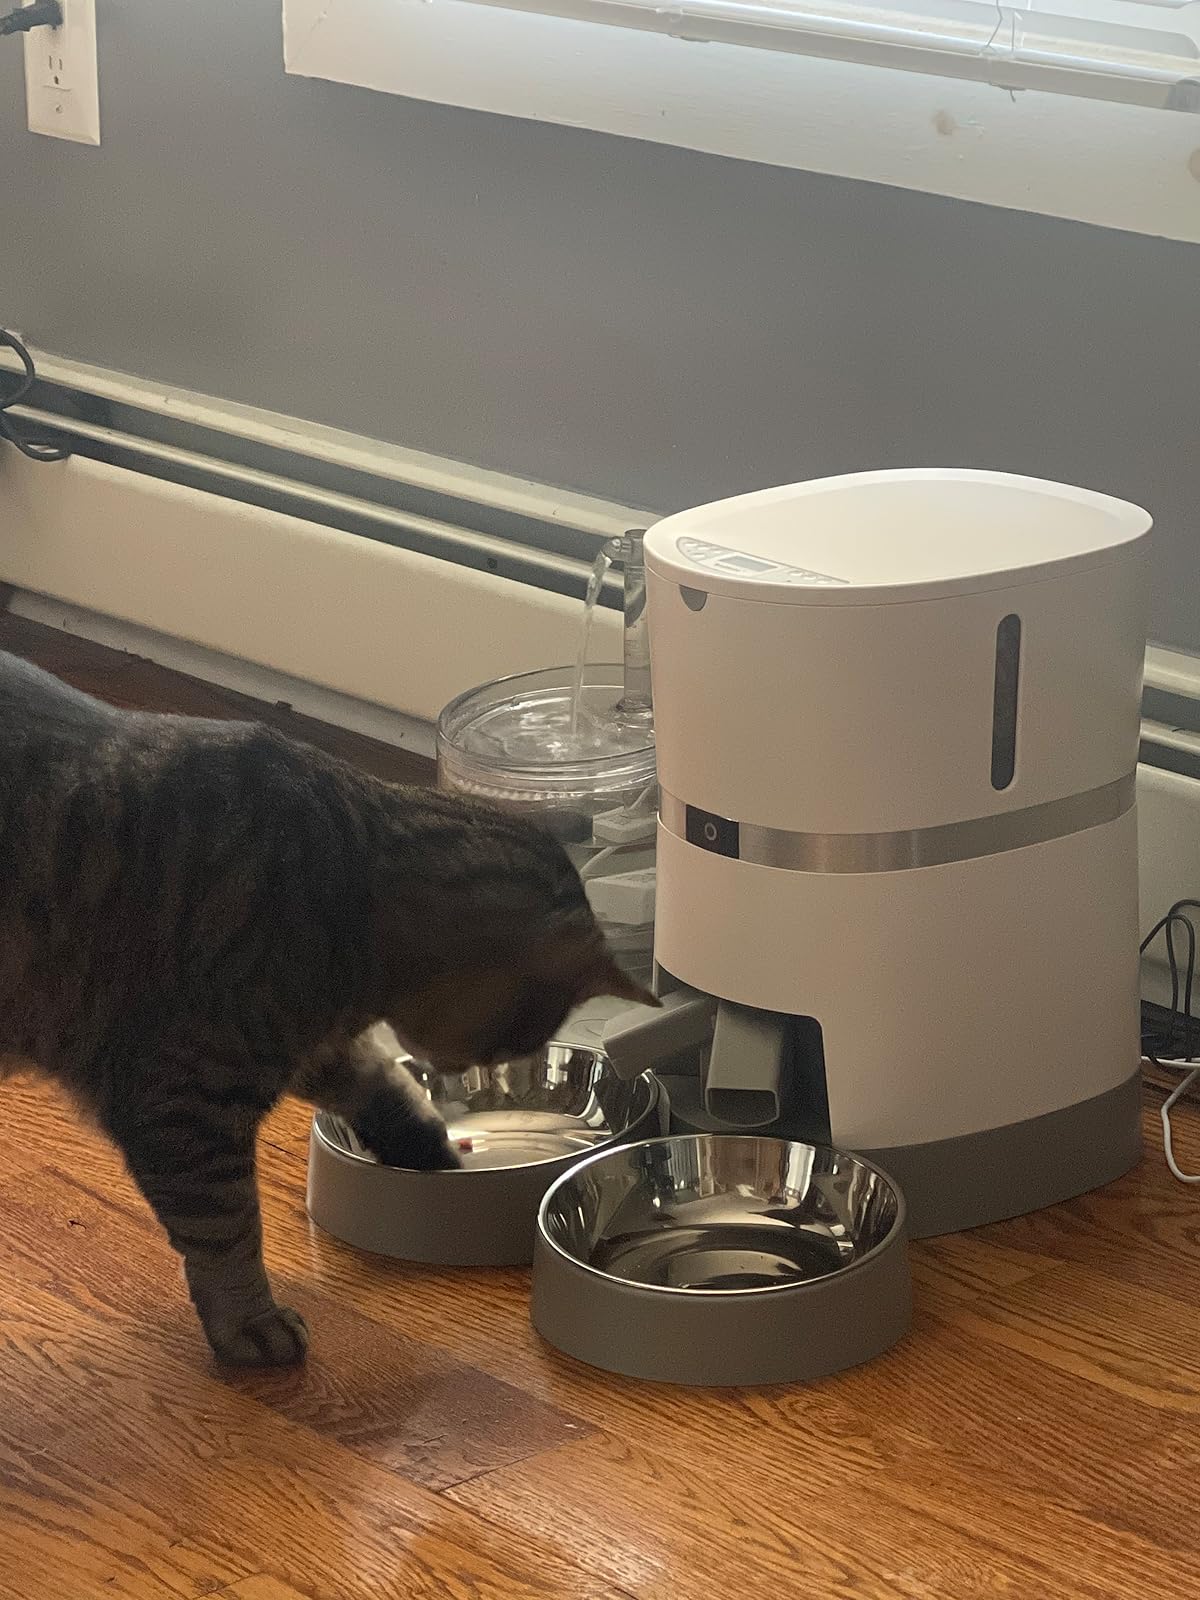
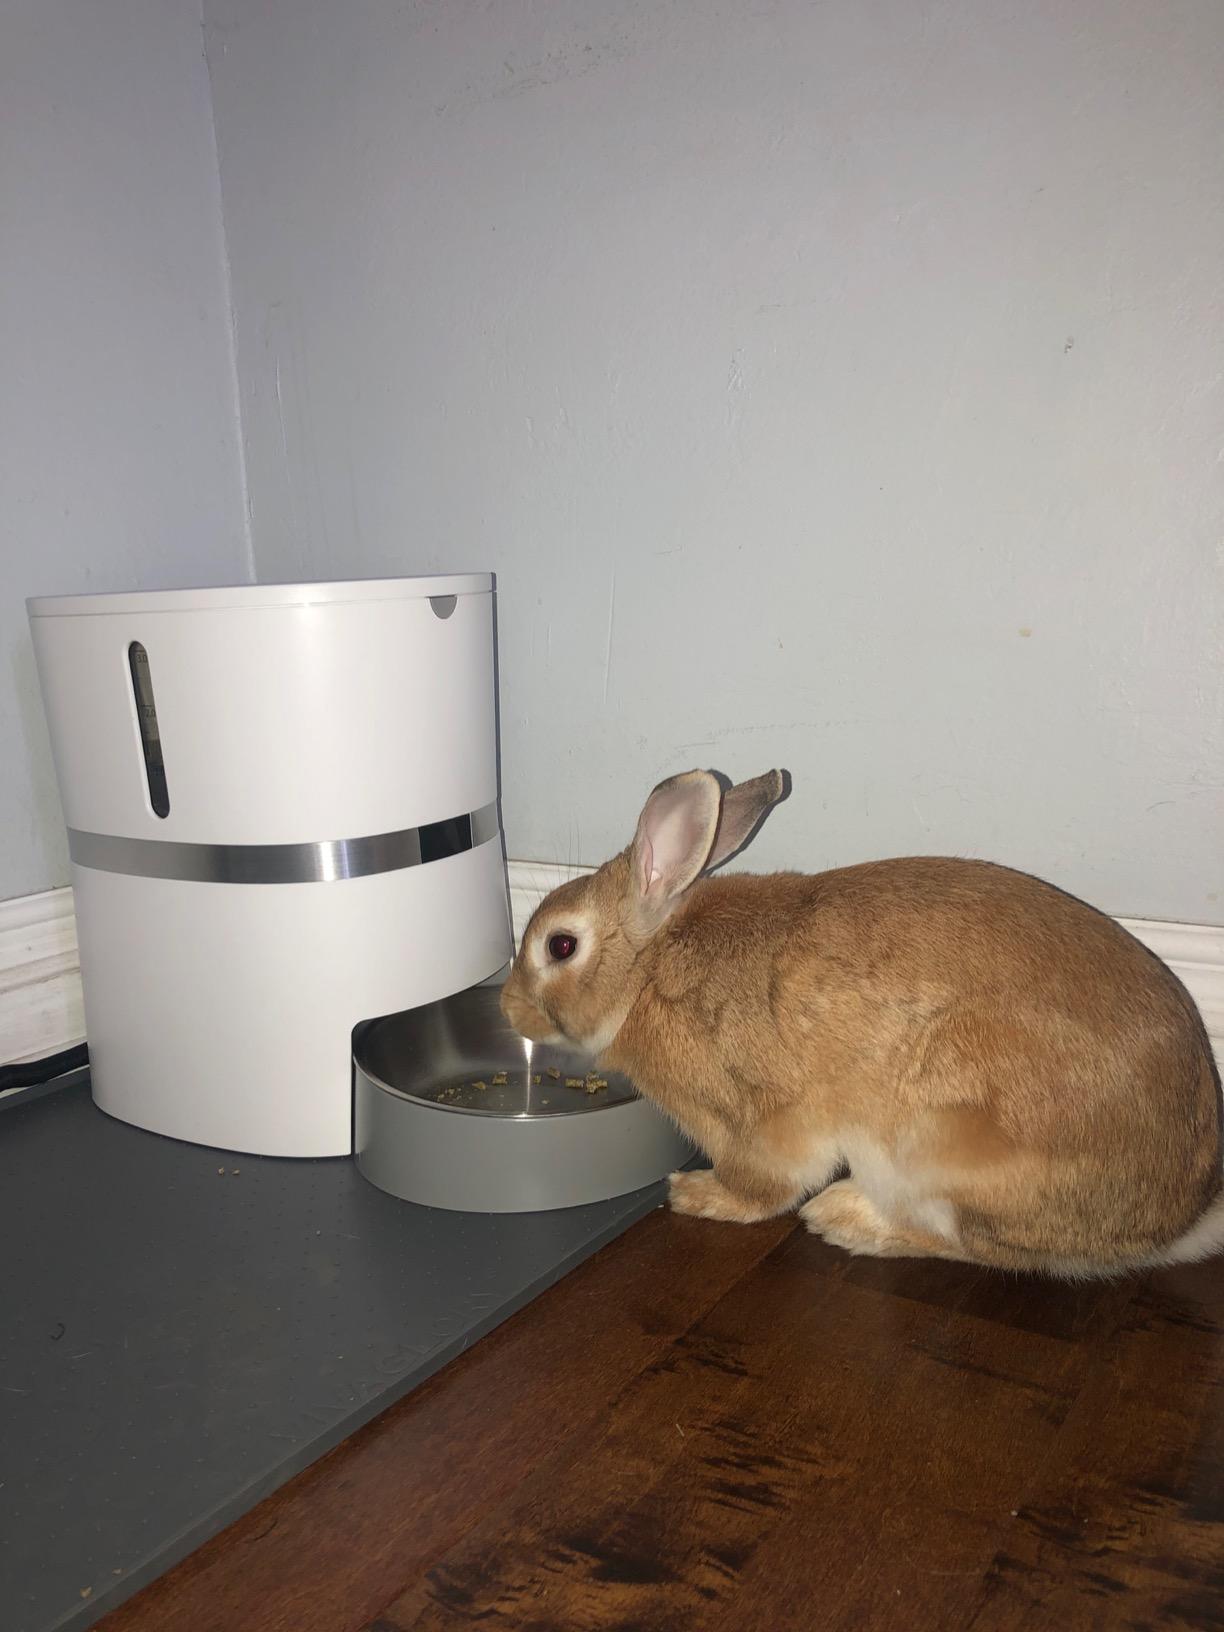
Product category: items_feeder
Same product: no